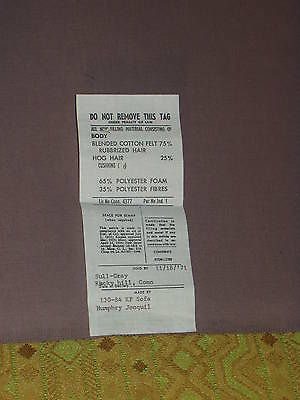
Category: sofa